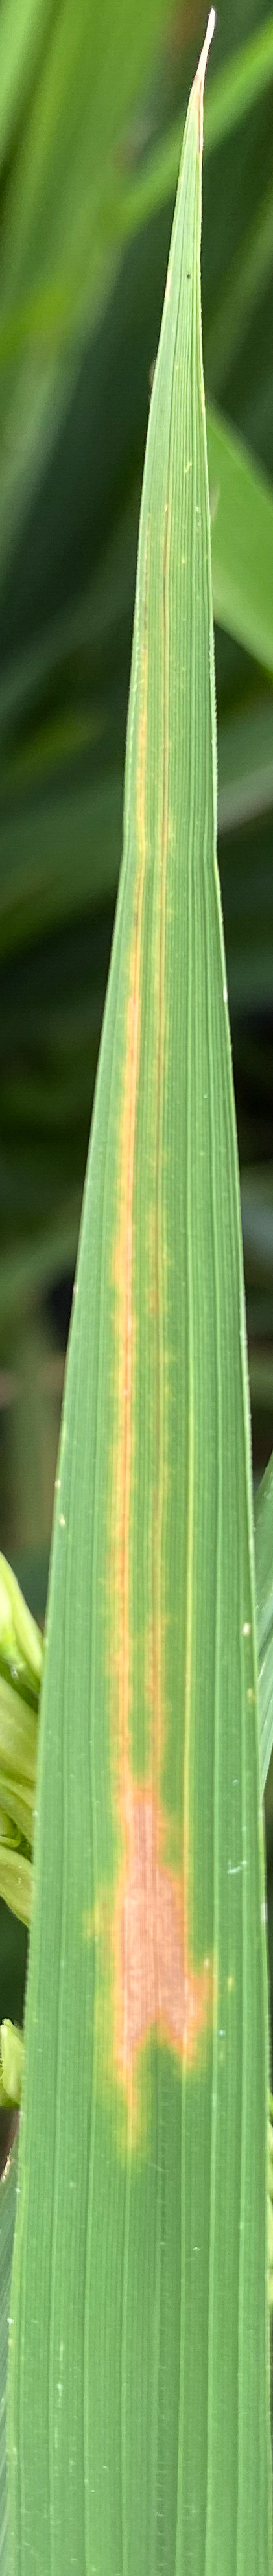
Nhãn: K